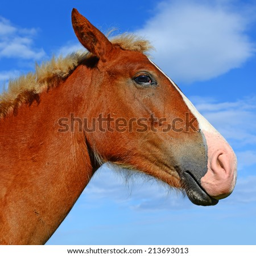
head of a horse against the sky